Alfred Thomas Derby

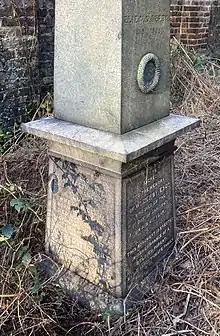
Grave of Alfred Thomas Derby in Highgate Cemetery

The eldest son of William Derby, he was born in London on 21 January 1821. He was educated at Mr. Wyand's school on Hampstead Road, where among his school-fellows were Henry Thomas Buckle, Frederick and Edward Angelo Goodall, and Percy St. John. After studying in the schools of the Royal Academy, he painted portraits and scenes from the novels of Sir Walter Scott. Later the failing health of his father made it necessary that he should assist him in his watercolour copies from the works of Edwin Landseer and others.